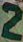
Number: 2